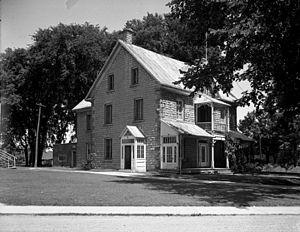
Aylmer est un secteur de la ville de Gatineau.